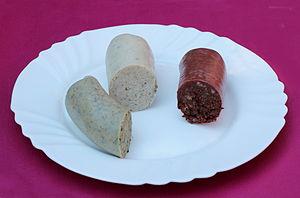
Assiette de boudin constituée de trois morceaux de boudin blanc, noir au lard et d'un boudin blanc au chou.
Le boudin est une préparation de charcuterie mise dans des boyaux. Il se consomme froid ou chaud.
Bistrot de Terroir est un label de qualité concernant des cafés ou des débits de boisson de Wallonie. Il a été créé sur l'initiative du gouvernement régional. Ses adhérents, une centaine dans les cinq provinces, regroupés dans le cadre de la fédération HORECA de Wallonie, s'engagent à respecter trois critères : « Proposer en permanence, à la carte, au moins trois produits du terroir local et en cas de restauration, un plat typique de la région ; valoriser les richesses touristiques des environs auprès de leur clientèle ; être enregistré à l'Agence fédérale pour la sécurité de la chaîne alimentaire. »